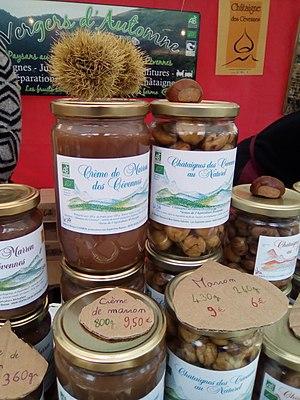
Stand de crème de marrons des Cévennes produite à Ventalon en Cévennes (Lozère), marché des producteurs de pays, boulevard de Reuilly.
La cuisine cévenole et gardoise offre une très grande variété de mets issus de terroirs très différenciés.